Boztepe Peninsula

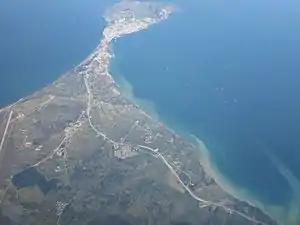
The mainland, isthmus and the peninsula seen from the west

Boztepe Peninsula is a peninsula in the Black Sea region of Turkey. It is in Sinop Province. The midpoint of the peninsula is at about